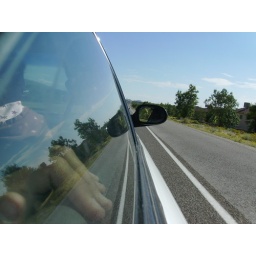
white line in the street